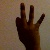
The image shows a hand gesture representing the number 9 in Indian Sign Language.